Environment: real
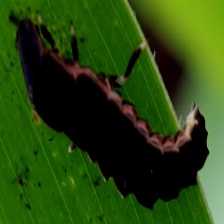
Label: fall_armyworm